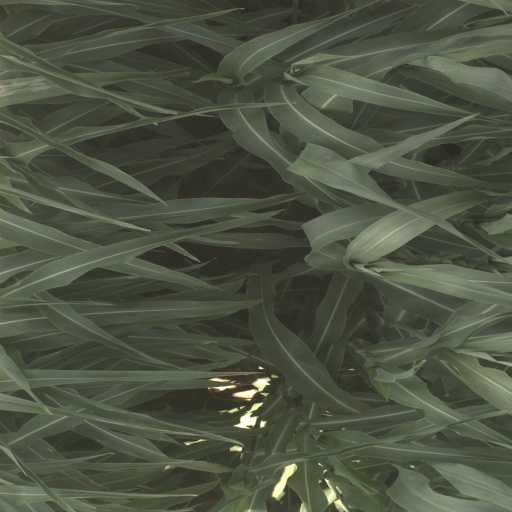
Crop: sorghum